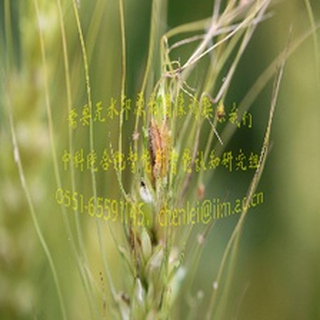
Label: wheat_fusarium_head_blight